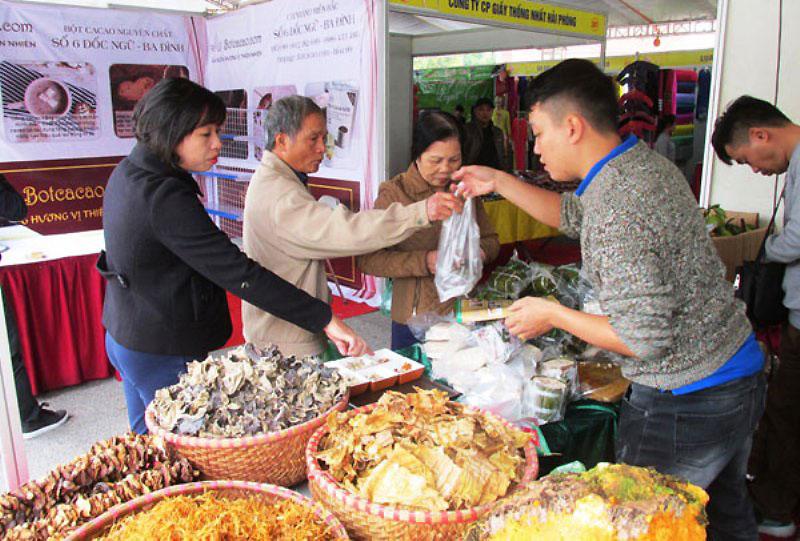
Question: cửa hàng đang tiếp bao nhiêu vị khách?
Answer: cửa hàng đang tiếp ba vị khách